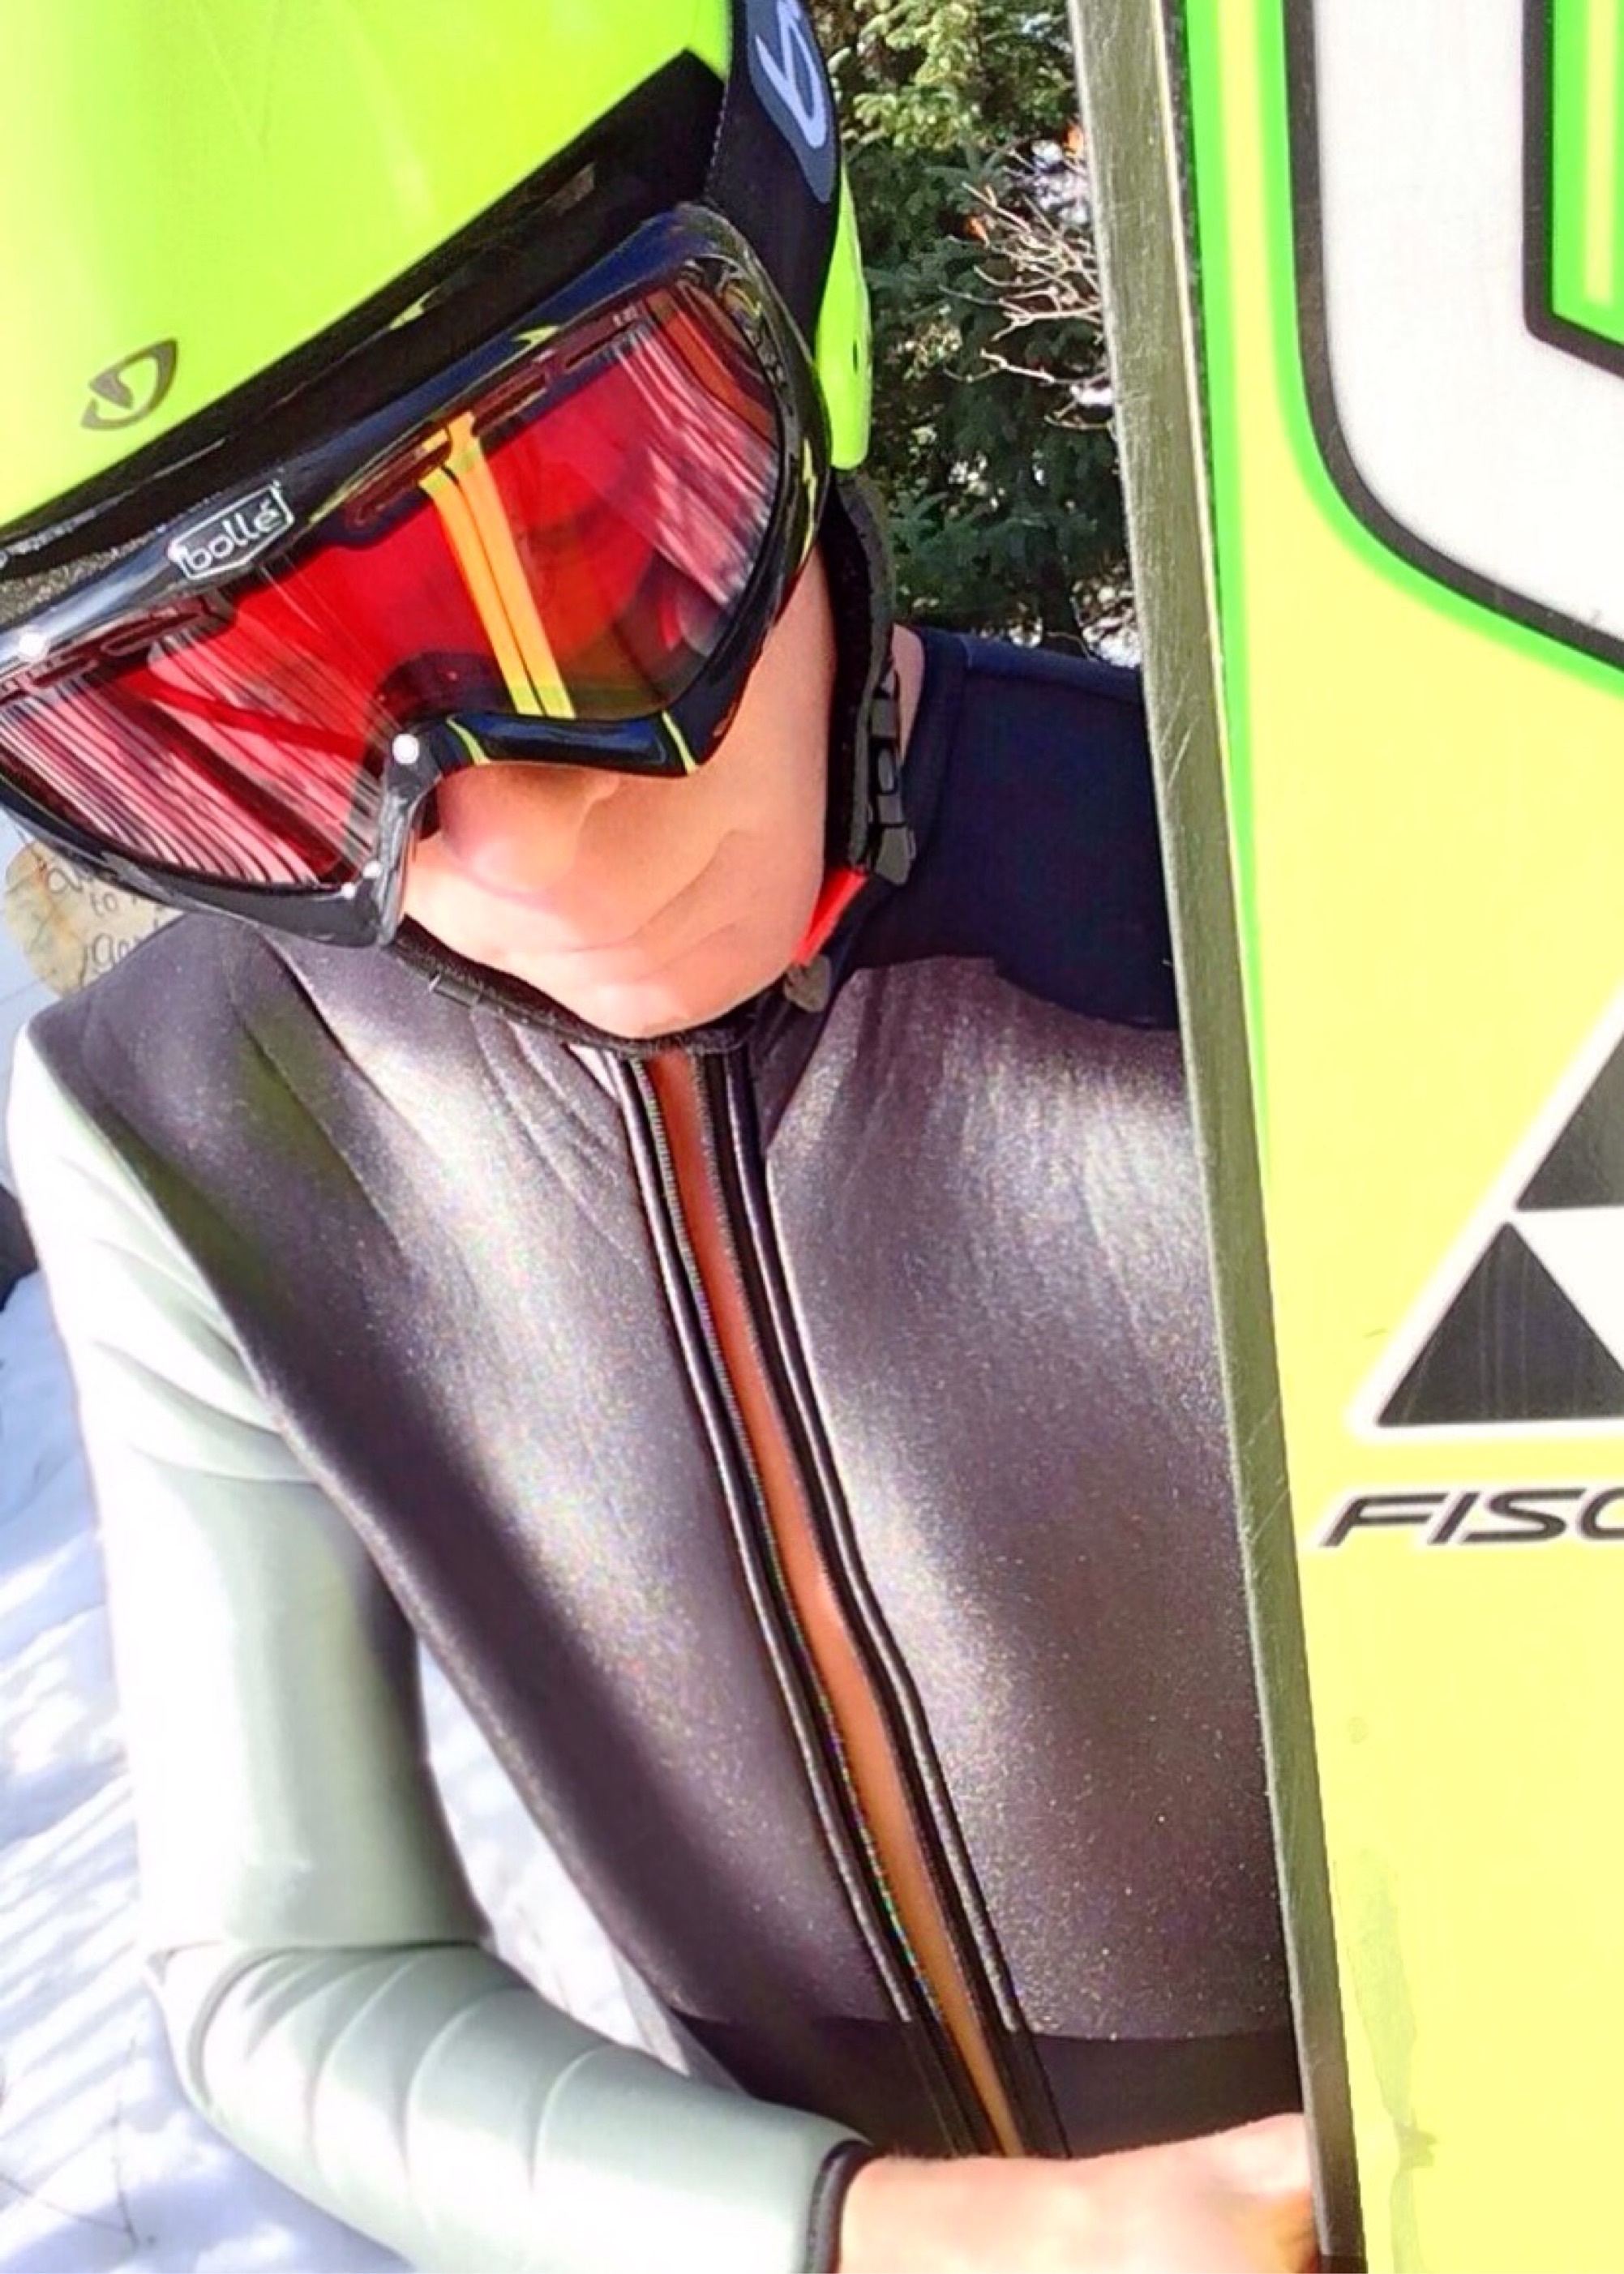
mountain, snow, winter, people, sport, leather, clothing, jacket, outerwear, material, textile, helmet, ski, goggles, car seat, active, skier